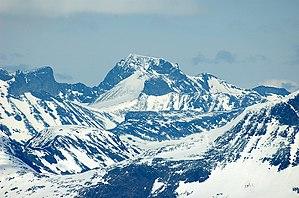
Le Galdhøpiggen est la montagne la plus élevée de Norvège et d'Europe du Nord avec 2 469 mètres d'altitude. Elle se trouve dans la chaîne du Jotunheimen dans la commune de Lom dans le comté d'Innlandet.